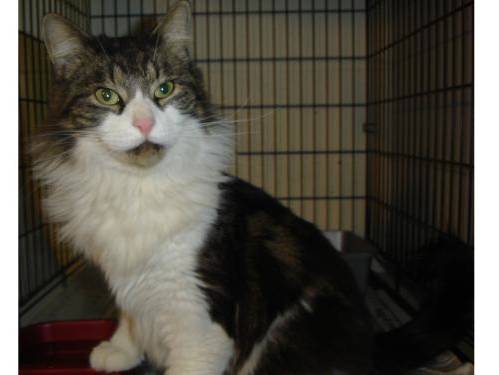
Label: cat